Basic utility vehicle

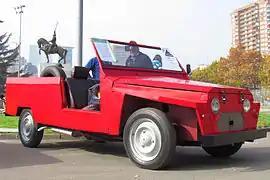
Chile's Citroën Yagán, a version of the Baby Brousse

Basic utility vehicles were developed by Ford and GM specifically for sale in East Asia, with the intent of opening new markets there and in Africa. Volkswagen also developed a vehicle, the EA489 Basistransporter which was built from 1975 until 1979. Dutch DAF developed a stillborn competitor for this field, the 1972 BATU (Basic Automotive Transport Unit) General Motors' BTV effort was sold under a variety of different names and used the Vauxhall Viva's underpinnings and 1256 cc inline-four engine. It was built in Ecuador, El Salvador, Honduras, Guatemala, Malaysia, Costa Rica, Paraguay, Portugal, and the Philippines. It was marketed as the GM Amigo, Andino (Ecuador), Chato (Guatemala), Cherito (El Salvador), Compadre (Honduras), Mitaí (Paraguay), and Bedford Harimau ("Tiger", Malaysia).